History of American football

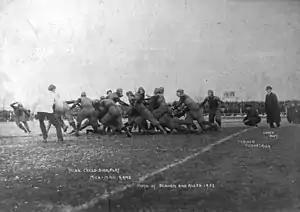
1902 football game between the University of Minnesota and the University of Michigan

The Big Game between Stanford and California is the oldest college football rivalry in the West. The first game was played on San Francisco's Haight Street Grounds on March 19, 1892 with Stanford winning 14–10. The term "Big Game" was first used in 1900, when it was played on Thanksgiving Day in San Francisco. During that game, a large group of men and boys, who were observing from the roof of the nearby S.F. and Pacific Glass Works, fell into the fiery interior of the building when the roof collapsed, resulting in 13 dead and 78 injured. On December 4, 1900, the last victim of the disaster (Fred Lilly) died, bringing the death toll to 22; the "Thanksgiving Day Disaster" remains the deadliest accident to kill spectators at a U.S. sporting event.